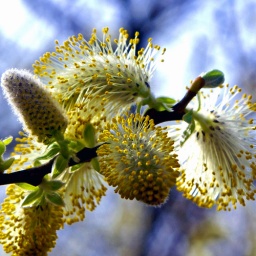
At last a beautiful spring weekend, the birds are singing and the trees are all in bud. Perfect........